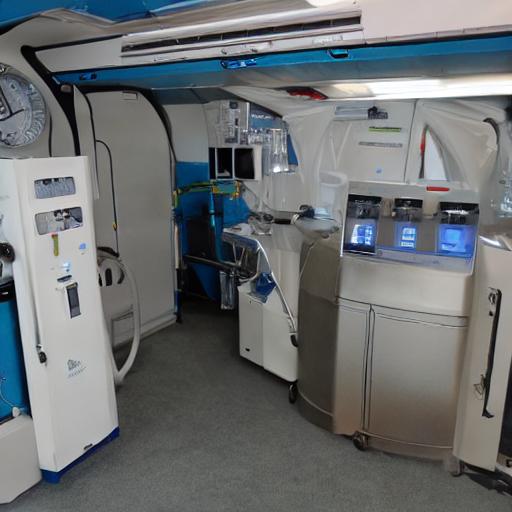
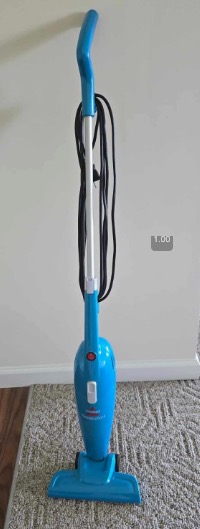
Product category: items_vacuum
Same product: no